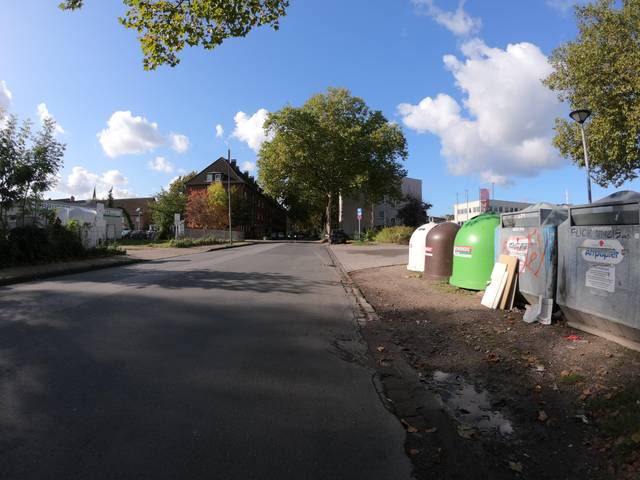
Region: Germany
Coordinates: 51.515, 7.075